Antônio Parreiras

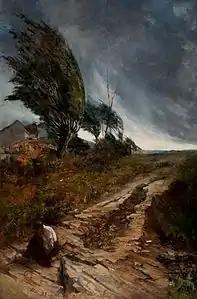
The Windstorm (1888), one of his most often reproduced paintings

He was one of nine children and his father was a goldsmith. In 1882, he enrolled at the Academia Imperial de Belas Artes in Rio de Janeiro, but left two years later to attend the free painting classes being offered by the German immigrant artist Georg Grimm. In 1885, when Grimm left to work in the countryside, Parreiras became an autodidact. A year later, one of his works was purchased by Emperor Pedro II.